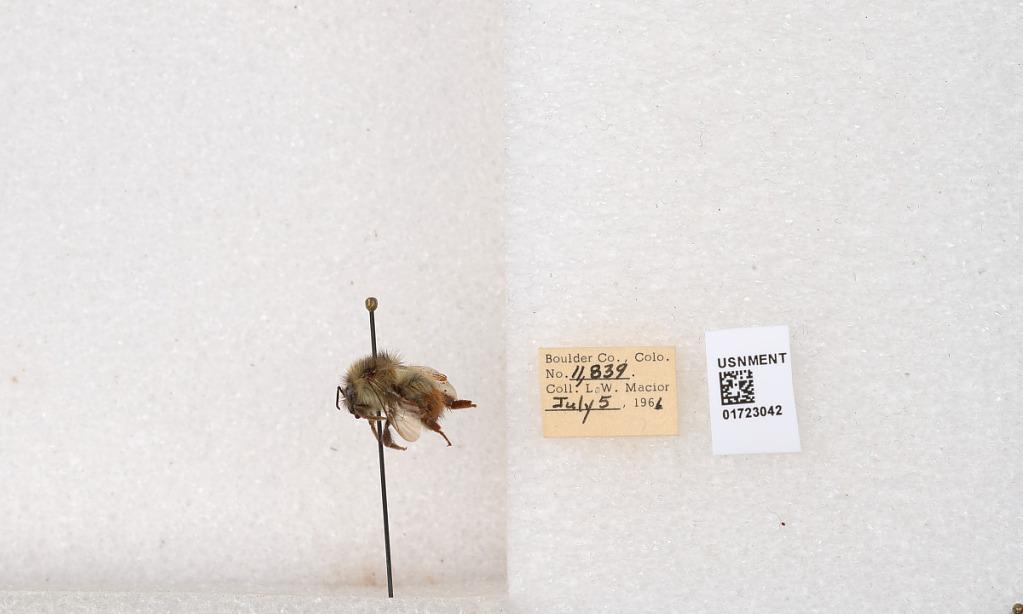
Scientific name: Bombus flavifrons Cresson
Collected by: L. Macior
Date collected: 1966-7-5
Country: United States
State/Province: Colorado
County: Boulder
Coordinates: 40.0925, -105.358